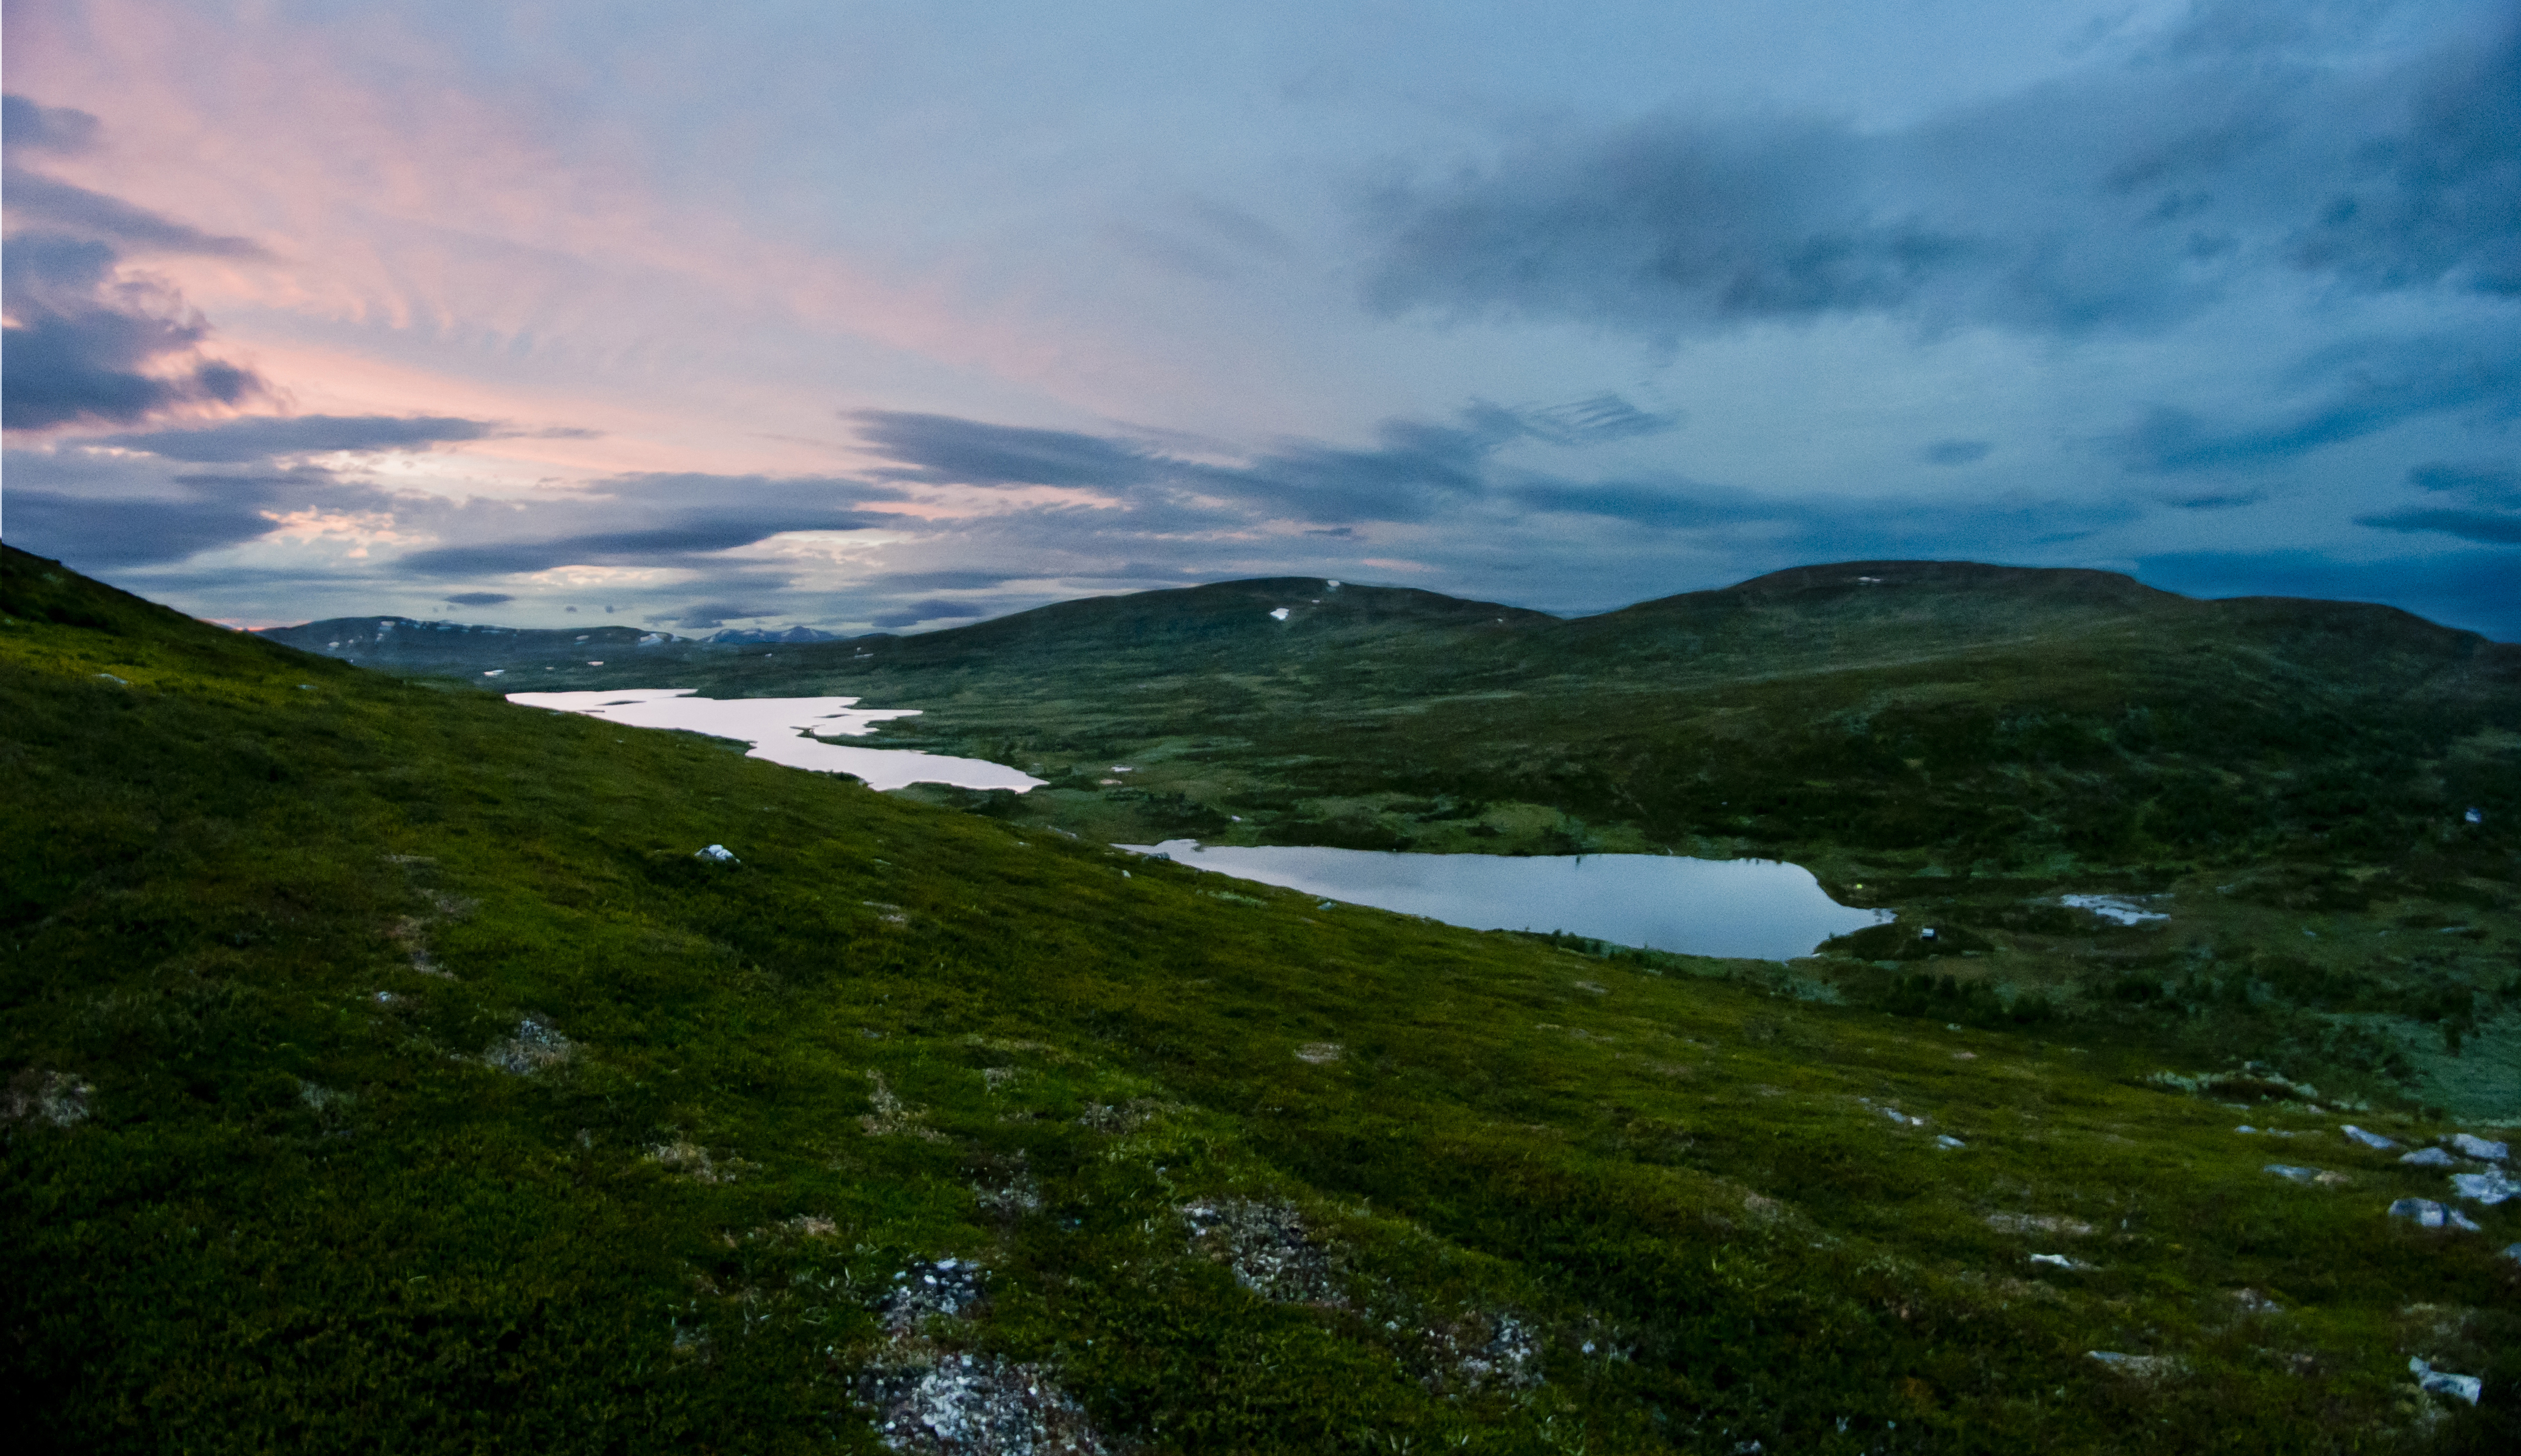
landscape, sea, coast, nature, wilderness, mountain, cloud, sky, morning, hill, lake, dawn, mountain range, dusk, reflection, fjord, highland, plateau, fell, loch, landform, geographical feature, atmospheric phenomenon, mountainous landforms